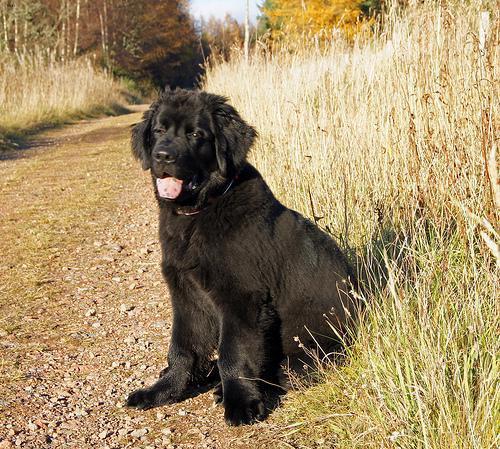
newfoundland